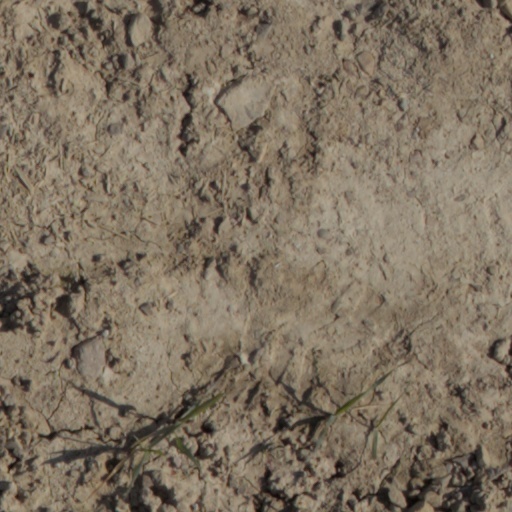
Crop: wheat